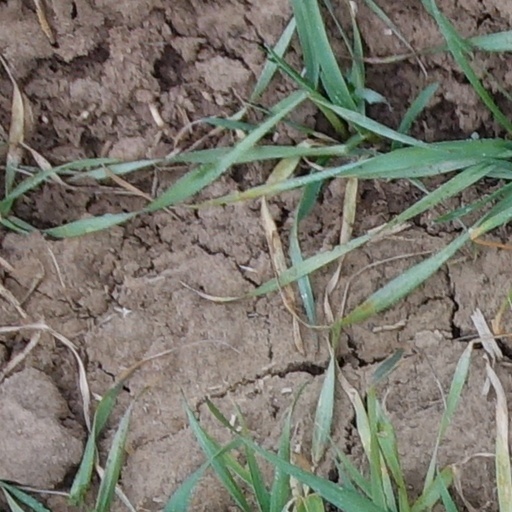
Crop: wheat